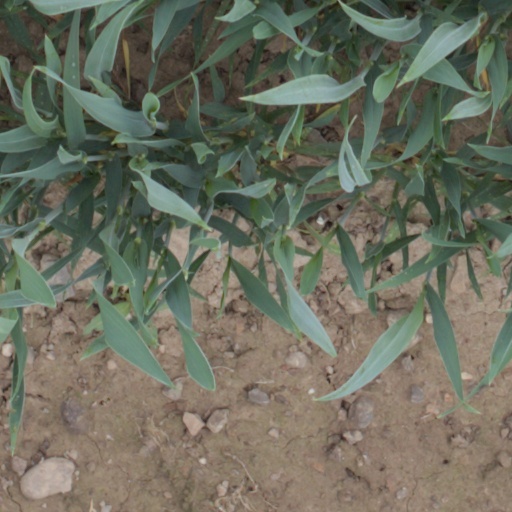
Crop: wheat